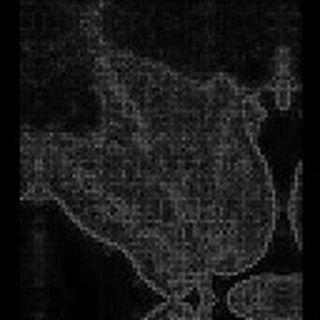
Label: cotton_bacterial_blight